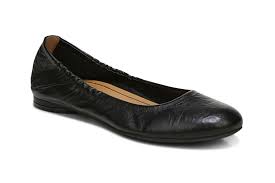
Label: Ballet Flat